Vorbunker

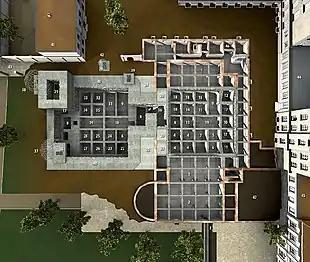
3D model of "Führerbunker" (left) and "Vorbunker" (right)

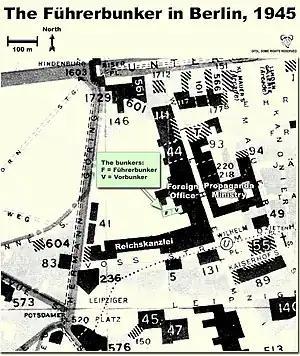
Map showing the locations of the "Führerbunker" and "Vorbunker" in Berlin, 1945

The first air-raid drills for the Berlin central government district, which included the Reich Chancellery, occurred in the autumn of 1937. The protocol for the drills stated, in part:To carry out the air raid drills, a precise regulation is required for the three office buildings, Wilhelmstraße 77, Wilhelmstraße 78 and Voßstraße 1 ... The officials and residents of Wilhelmstraße 78 and Voßstraße 1 can go to the substitute shelters in Wilhelmstraße 78 and Voßstraße 1. The inhabitants of the Reich Chancellor House, Wilhelmstraße 77, will use the shelter under the ballroom.